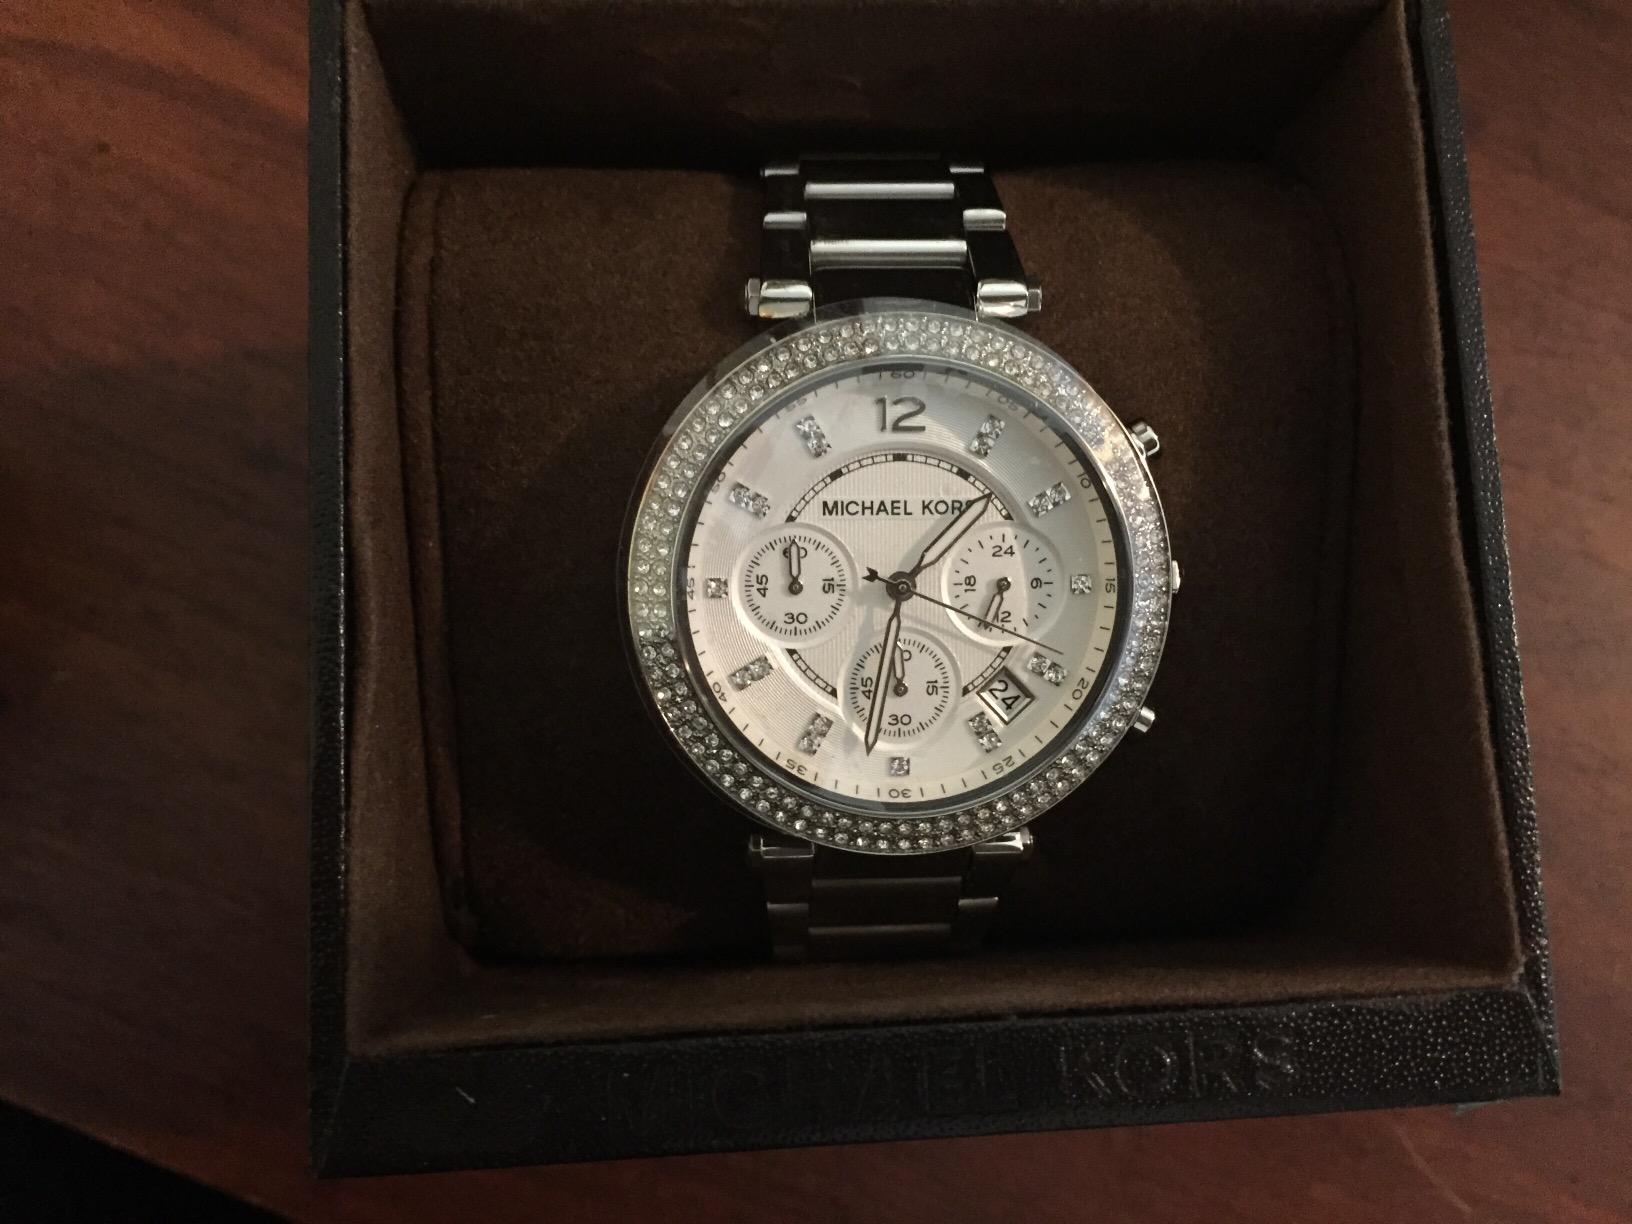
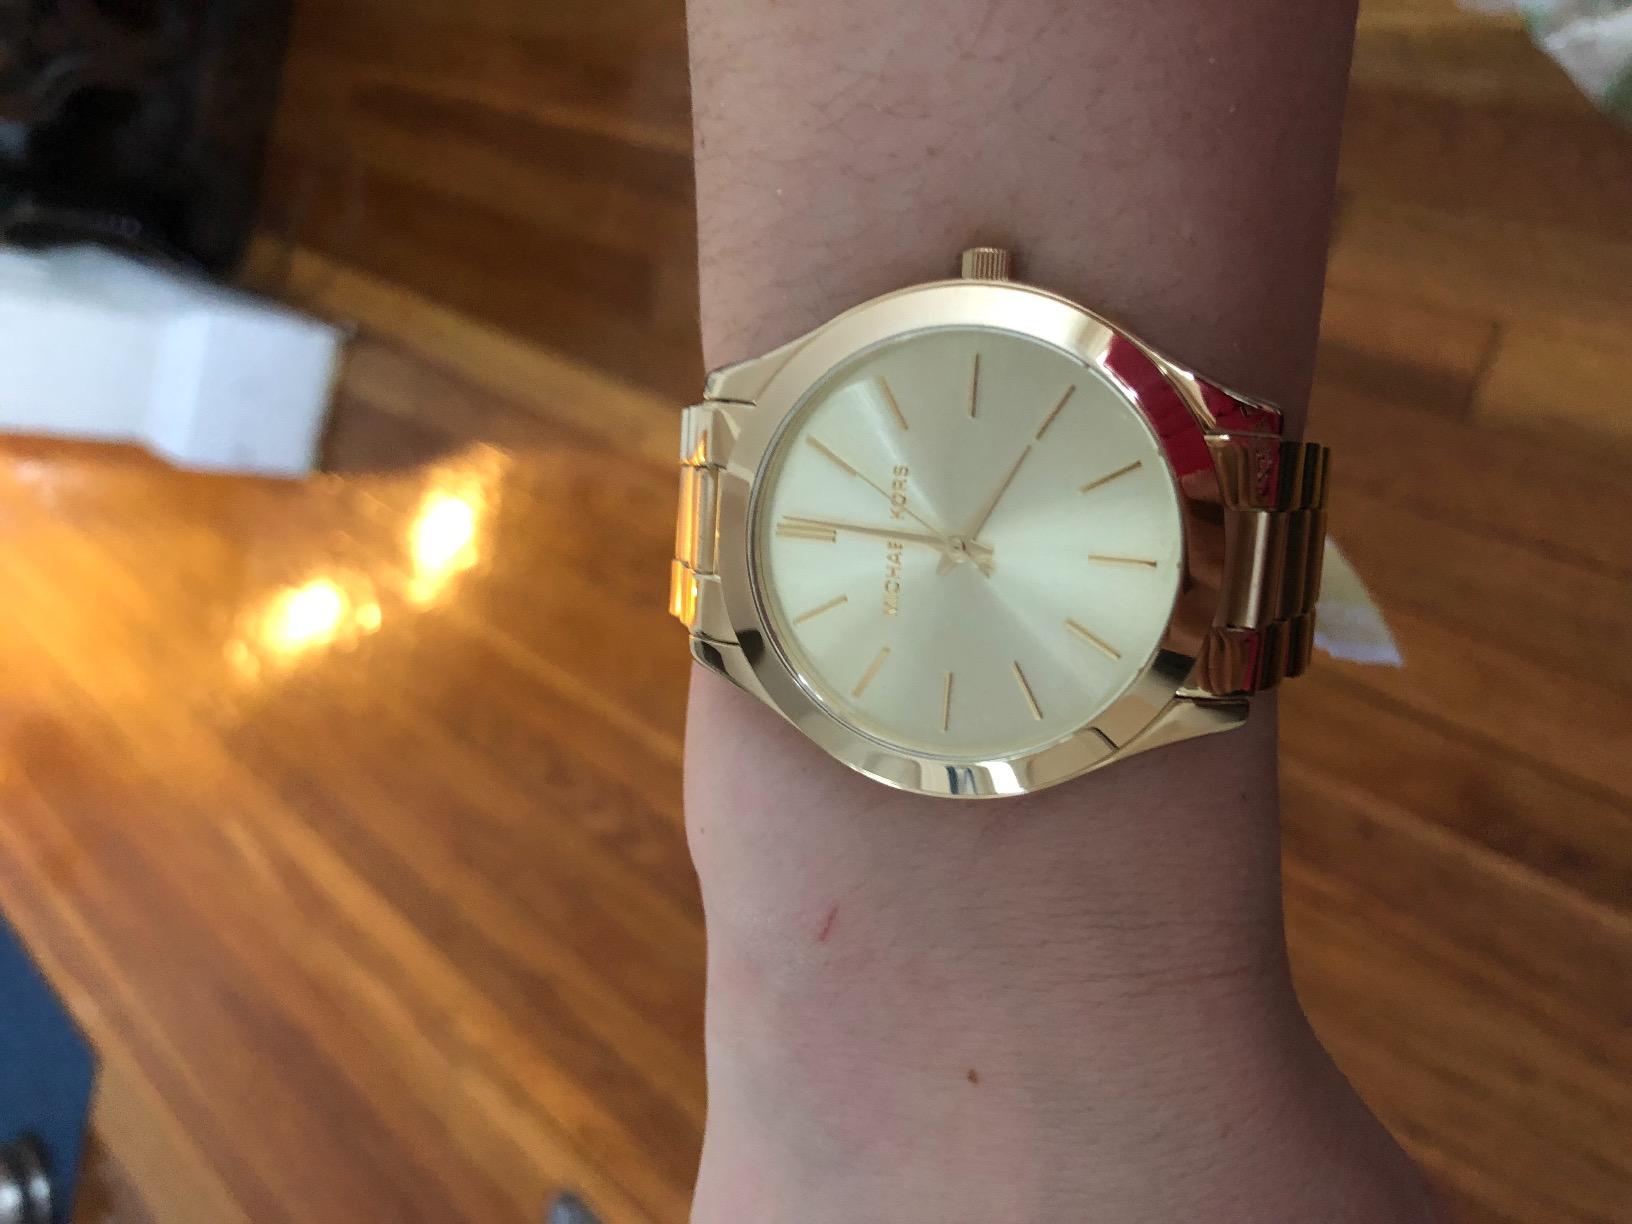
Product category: accessories_watch
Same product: no